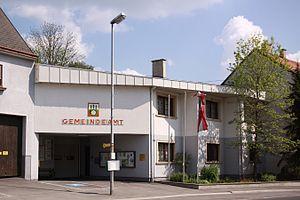
Sieggraben est une commune autrichienne du district de Mattersburg dans le Burgenland.